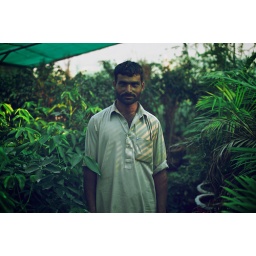
A green house in Islamabad. 2010.